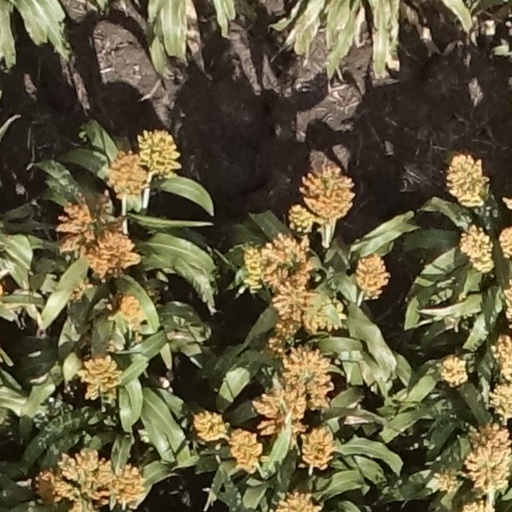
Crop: sorghum